Innisfallen Castle and grounds

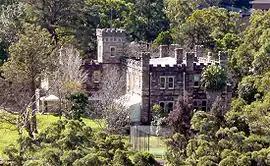

Innisfallen Castle and grounds is a heritage-listed mansion located at 14 Cherry Place, Castle Cove, City of Willoughby, New South Wales, Australia. The castle is situated on a point overlooking Sugarloaf Bay in the Middle Harbour of Sydney.